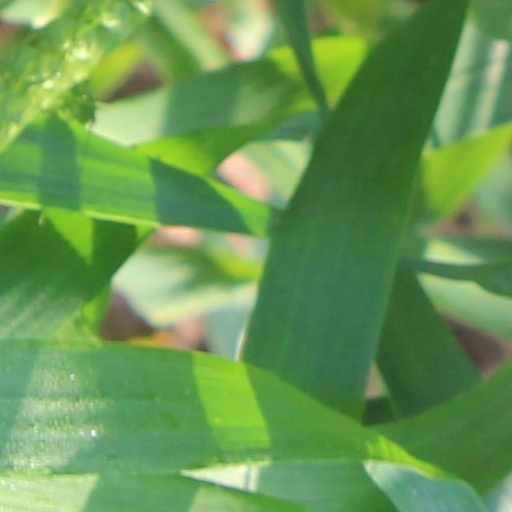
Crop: wheat